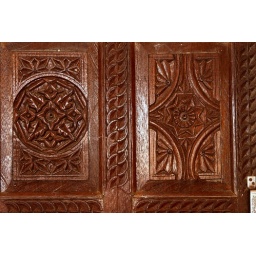
Detail of a sculptured door inside a Muthwa tribal house in Dhorbo village.